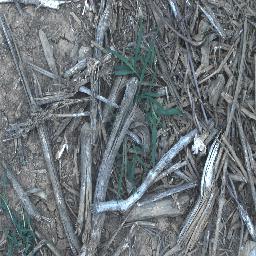
Label: negative